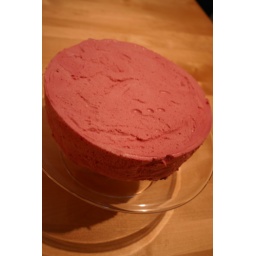
Or more accurately, the strawberry mousse cake that the book said it was hard to believe was low in calories. Ha.